Daun, Germany

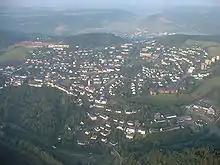
Aerial view of Daun

Daun is a town in the Vulkaneifel district in Rhineland-Palatinate, Germany. It is the district seat and also the seat of the "" of Daun.